William P. Borland

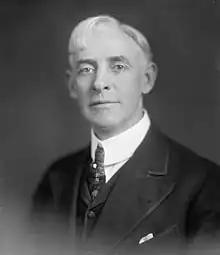

William Patterson Borland (October 14, 1867 – February 20, 1919) was a U.S. Representative from Missouri.